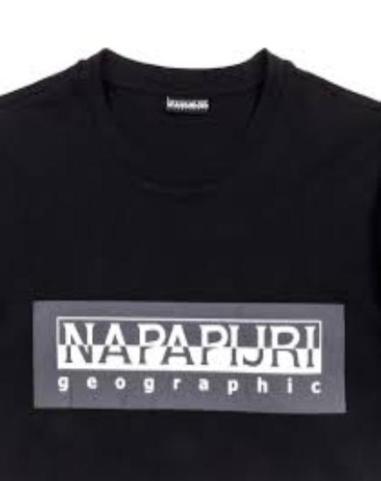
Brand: napapijri
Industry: Clothes